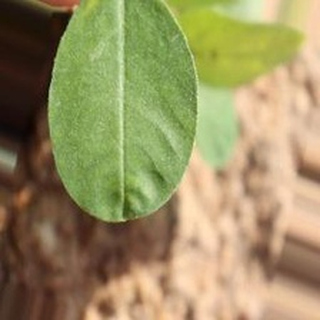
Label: healthy_groundnut